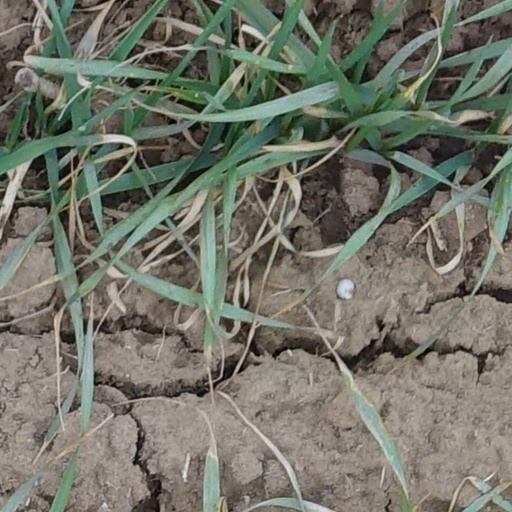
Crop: wheat